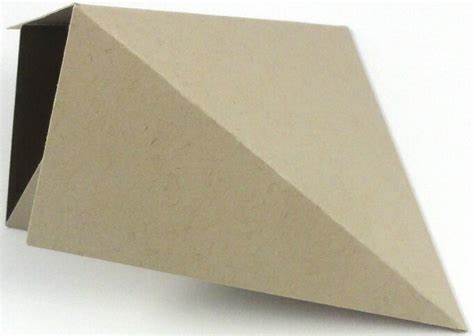
Waste category: paper